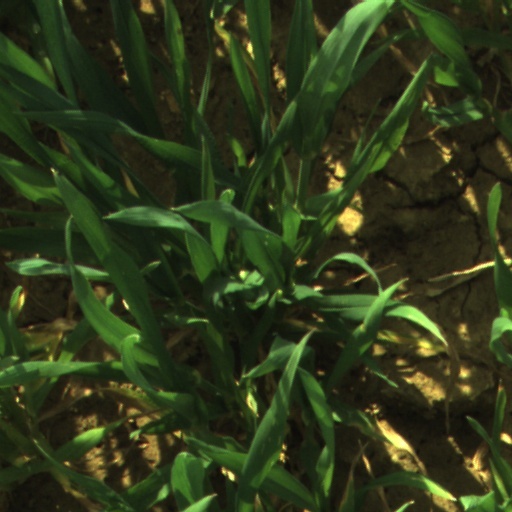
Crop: wheat